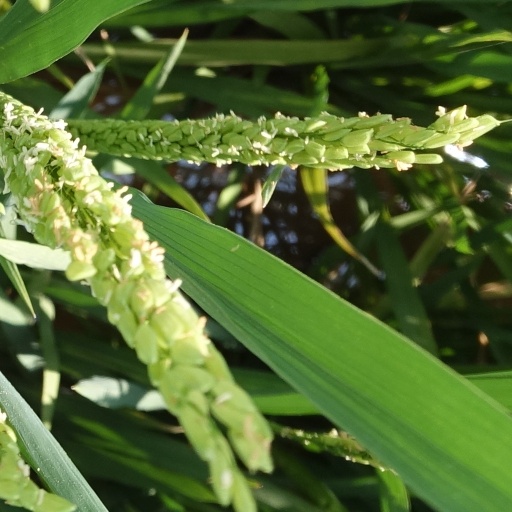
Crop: rice